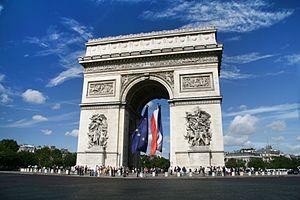
Paris [pa.ʁi] est la ville la plus peuplée et la capitale de la France.
Un arc de triomphe, et plus généralement un arc monumental, est une structure libre monumentale enjambant une voie et utilisant la forme architecturale de l'arc avec un ou plusieurs passages voûtés. Ce type d'ouvrage est un des éléments les plus caractéristiques de l'architecture romaine, utilisé pour commémorer les généraux victorieux ou les évènements importants comme le décès d'un membre de la famille impériale, l'accession au trône d'un nouvel empereur ou encore les fondations de nouvelles colonies, la construction d'une route ou d'un pont.